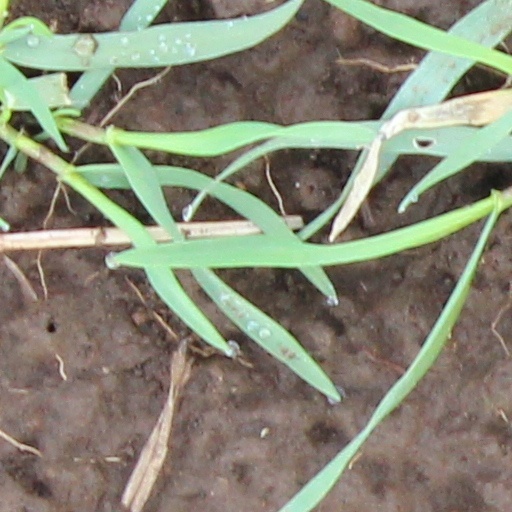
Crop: wheat